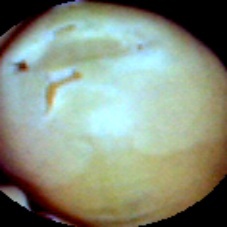
Label: Skin-damaged